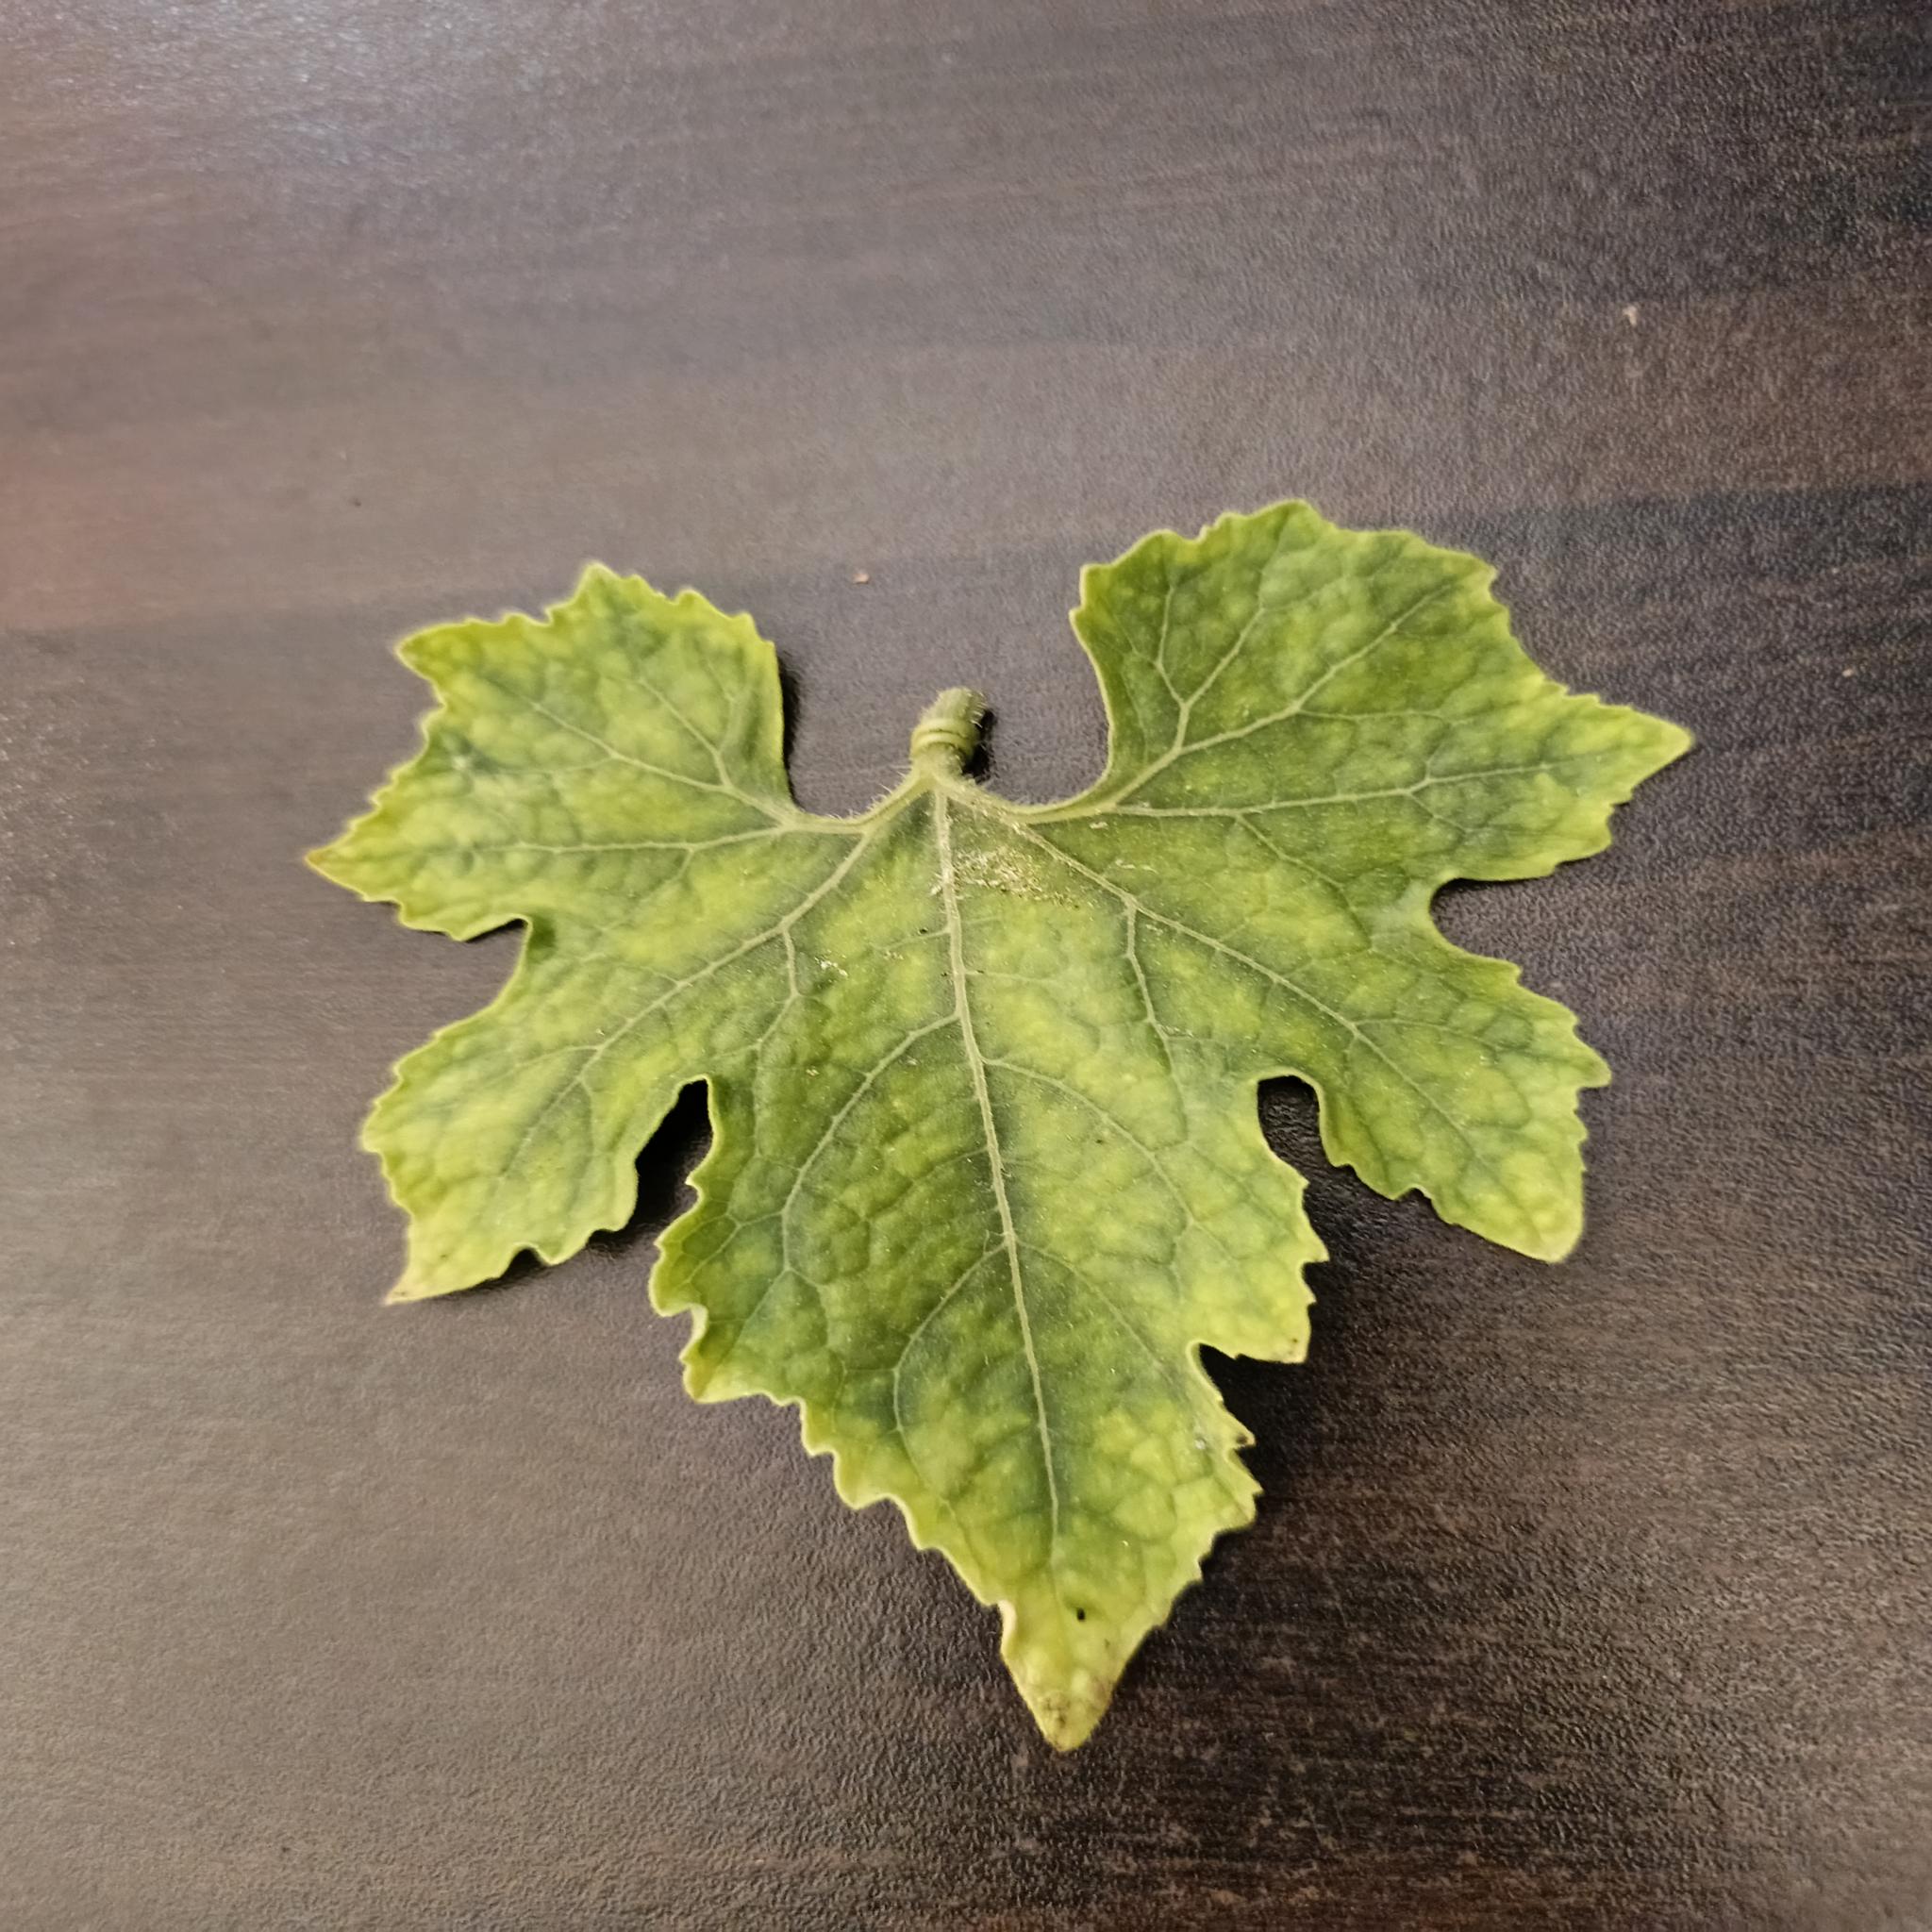
Label: Downy mildew